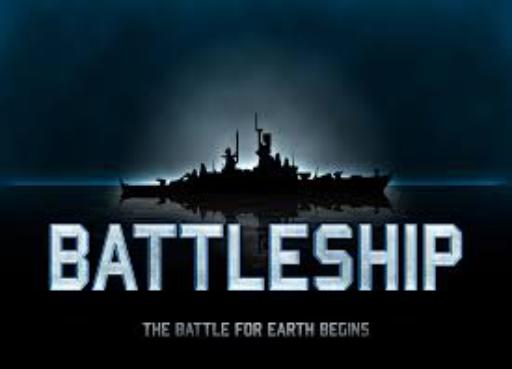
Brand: battleship
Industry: Leisure